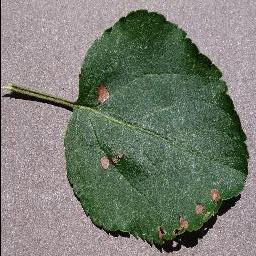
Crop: apple
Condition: black_rot